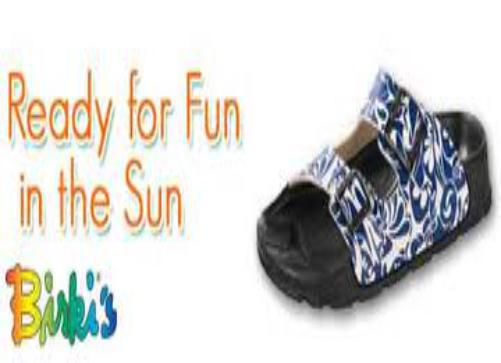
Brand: Birki's
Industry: Clothes